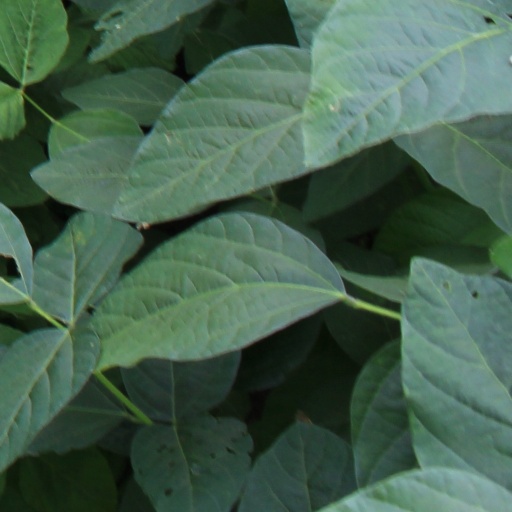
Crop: soybean